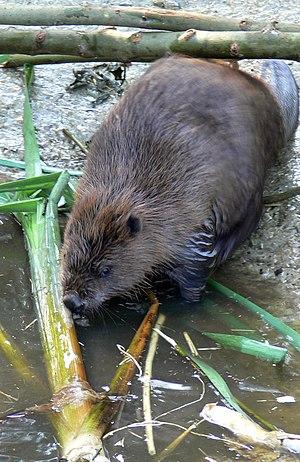
castor européen Parc de découverte de Wildwood
Le parc de découverte de Wildwood plus récemment appelé Wildwood Trust est un parc zoologique anglais, presque totalement boisé, voué à la découverte d'espèces animales d'Europe de l'Ouest dont certaines ayant plus ou moins récemment disparu d'Angleterre et d'autres parties de l'Europe. Le Wildwood Trust a une vocation seconde qui est l'élevage conservatoire d'espèces menacées en vue de leur réintroduction.
La Wallonie est une région culturelle et historique occupant le sud de la Belgique. Elle appartient principalement au domaine linguistique roman, par opposition au domaine linguistique germanique du nord. Ce concept de « terre romane » dont le nom a été inventé en 1886 est la base des revendications du mouvement wallon. Elle se concrétise politiquement par la création en 1970 de la région de langue française et de la Région wallonne qui deviendra en 1980 l'institution politique gouvernant la Wallonie. Elle a pour capitale Namur.